Swaged sleeve

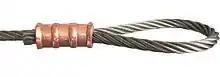
Oval swaged sleeve

When properly applied to 7×7, 7×19 or 6×19 IWRC classification wire rope, the eye-splice configuration termination provides a secured connection equal to the breaking strength of the wire rope. The product was originally developed for the US Military, patented in 1942 and currently used in a wide range of applications and industries including: aerospace, defense, marine, material handling, and structural applications.